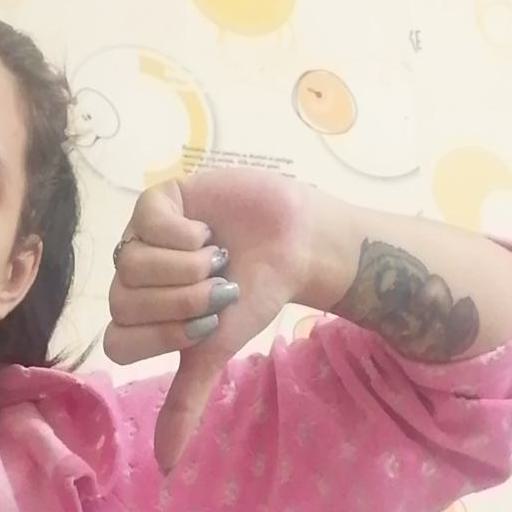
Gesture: dislike